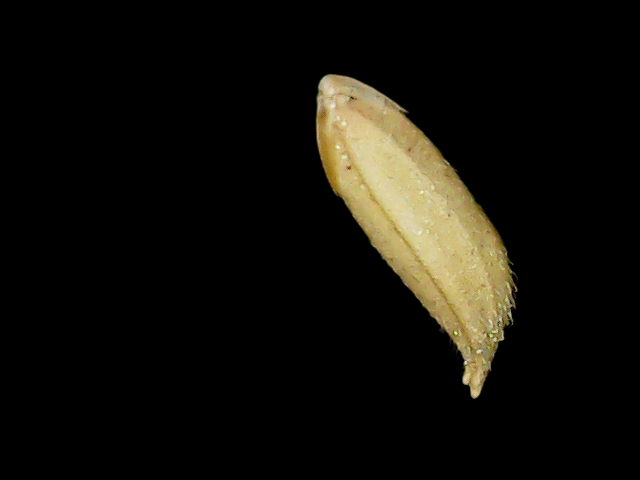
Rice variety: Binadhan12